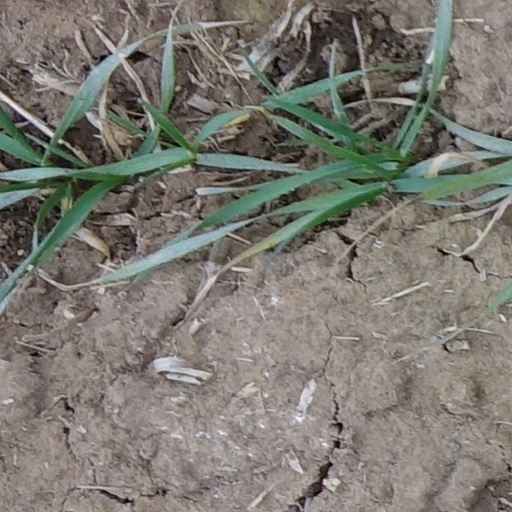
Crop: wheat